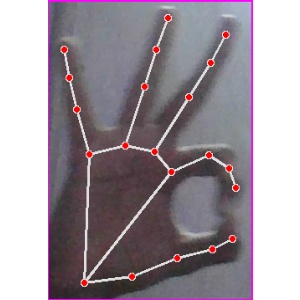
अक्षर: ण